Salvia nemorosa

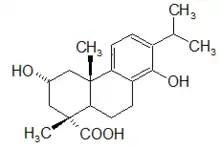
Nemorosin

The word 'salvia' strings from the Latin word, 'salvare' which it is translated to "health". Because the woodland sage, or 'salvia nemorosa' is part of the salvia species, it means that this is a medicinal plant. Places, such as Russia, tend to use 'salvia nemorosa' to help treat diarrhea as well as hemorrhages.